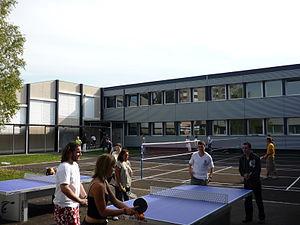
Infrastructures sportives (badminton et ping-pong) pour les étudiants de l'IUT Mulhouse. Photo réalisée lors du Derby Inter-Départements le 24 septembre 2009
Composante de l'Université de Haute Alsace, l'institut universitaire de technologie de Mulhouse propose une offre de formation variée : 6 DUT, 11 licences professionnelles, 2 formations comptables et 2 formations trinationales.